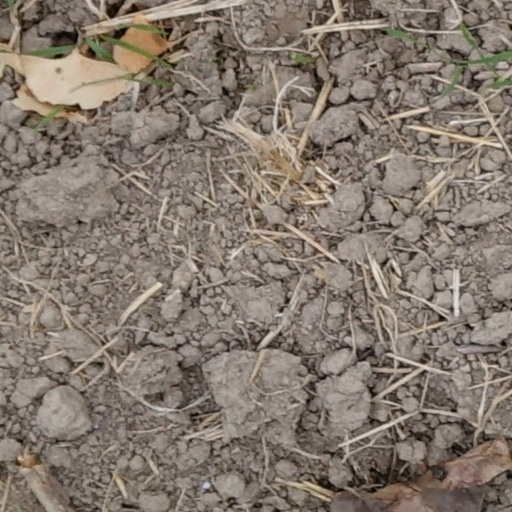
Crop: wheat